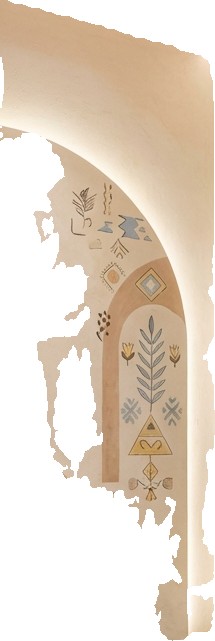
Surface category: wall